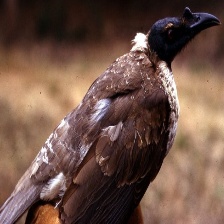
Species: NOISY FRIARBIRD
Scientific name: PHILEMON CORNICULATUS